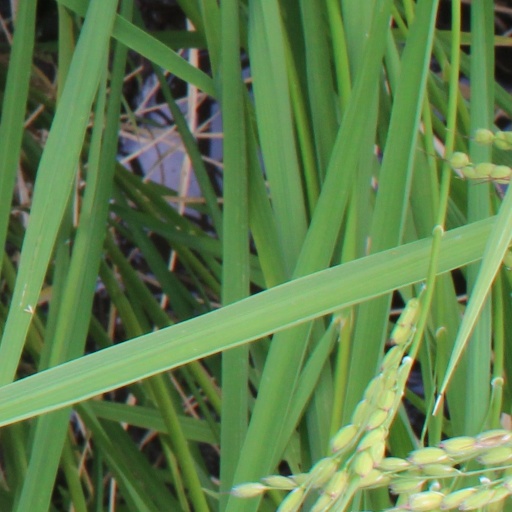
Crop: rice